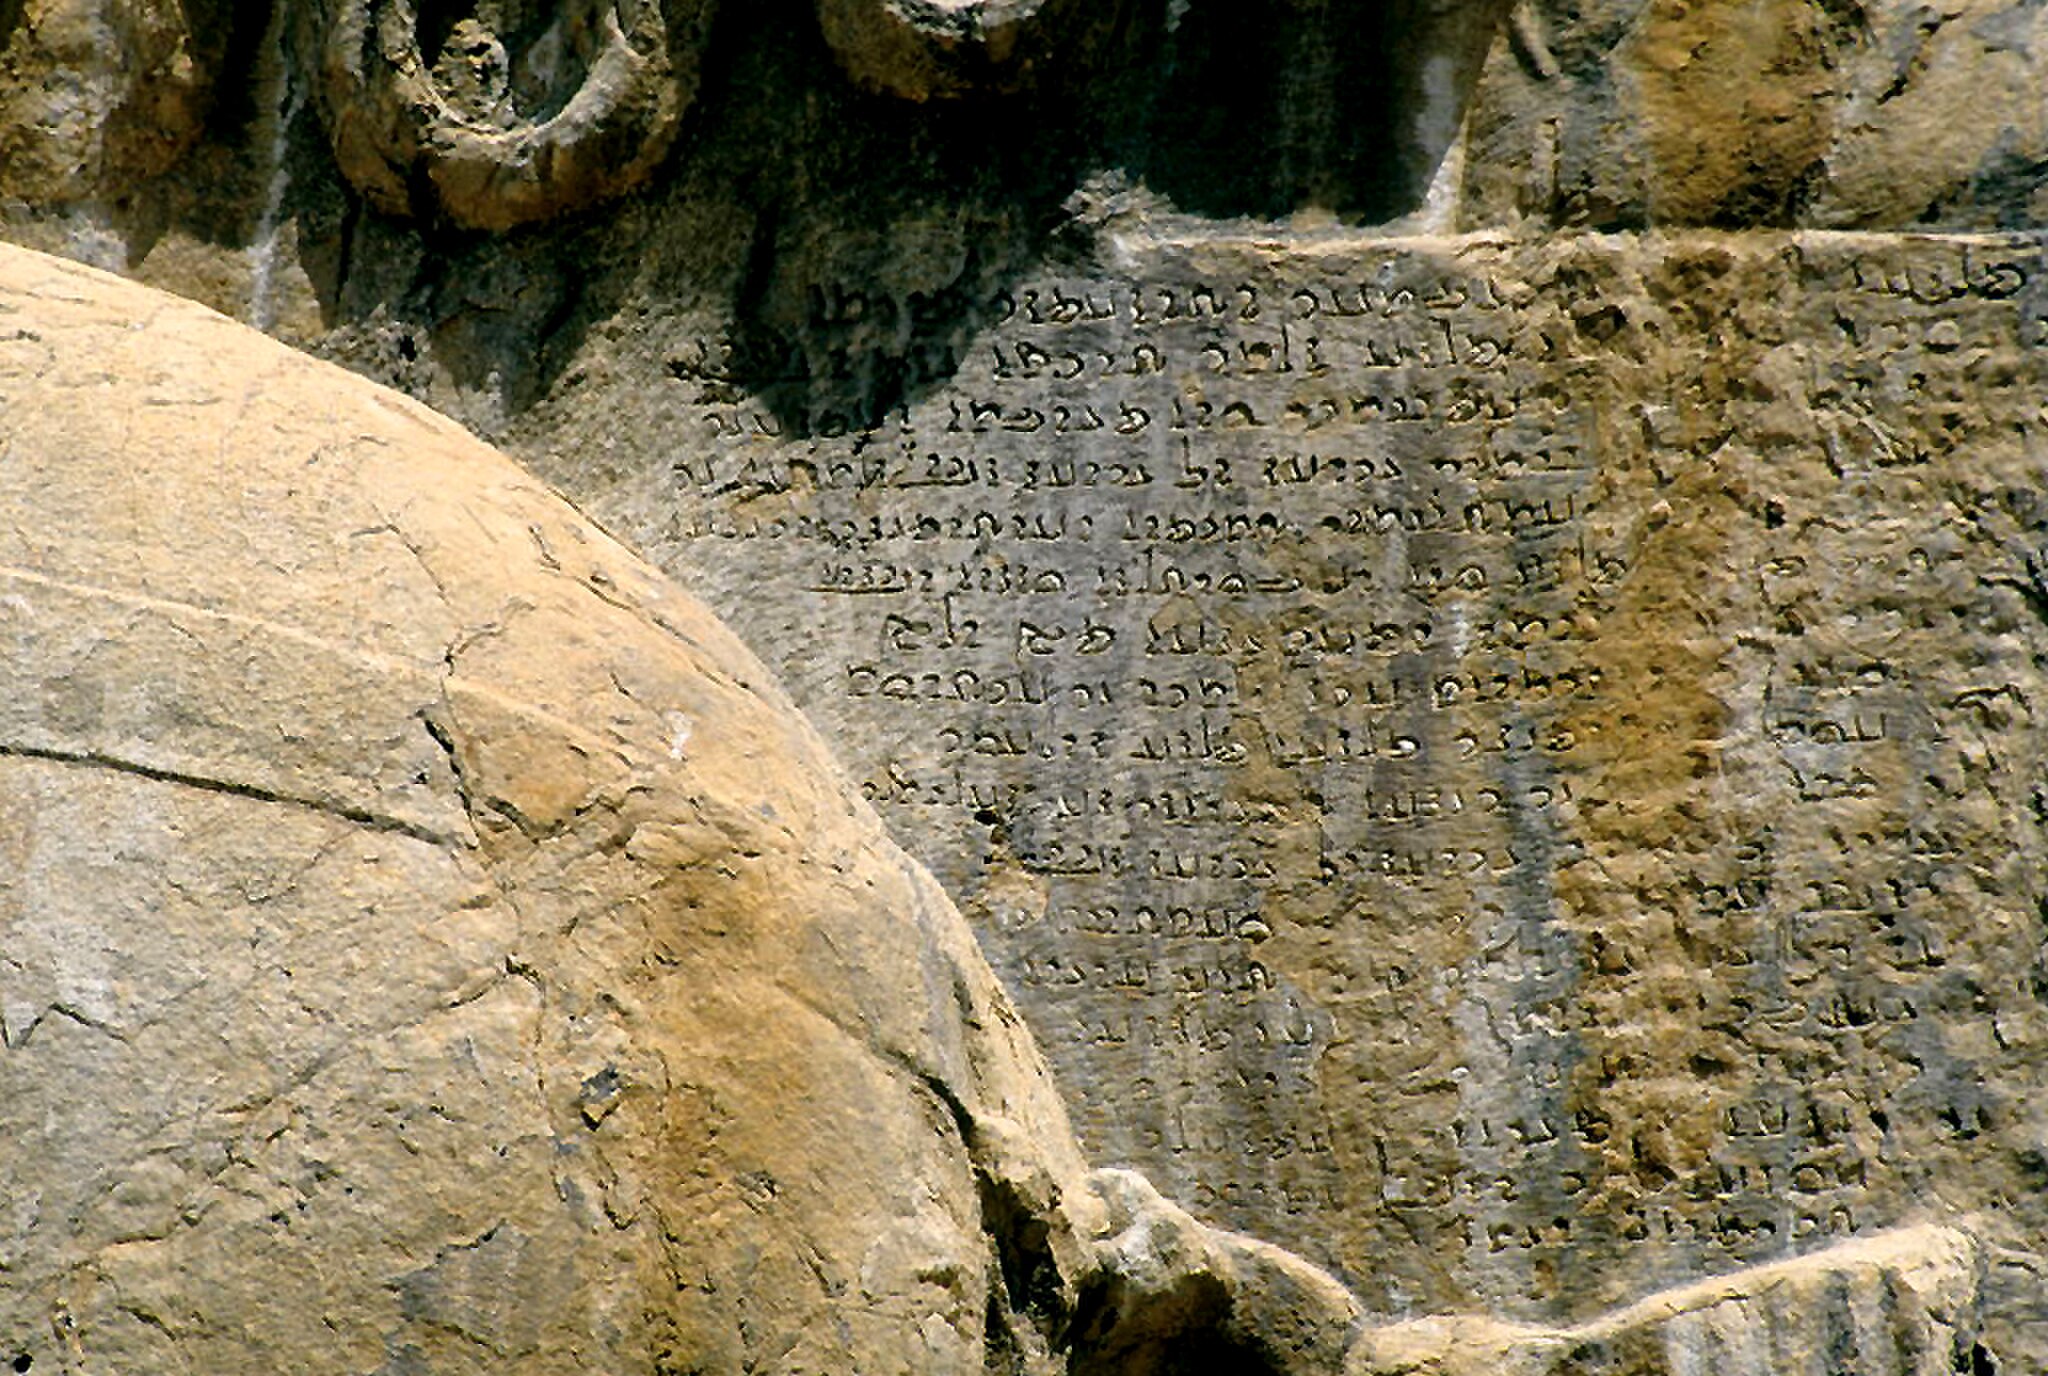
Title: Naqsh-e Rostam (2000) 14
Description: Inscription on the relief of the triumph of Shapur I; Necropolis of Naqsh-e Rustam. Fars, Iran The rounded surface is the horse's rump
Date: 2000-04
Categories: Inscriptional Pahlavi, Relief of triumph of Shapur I over Valerian at Naqsh-e Rustam, Self-published work, April 2000 in Iran, Photographs by LBM1948, Inscriptions in Naqsh-e Rustam